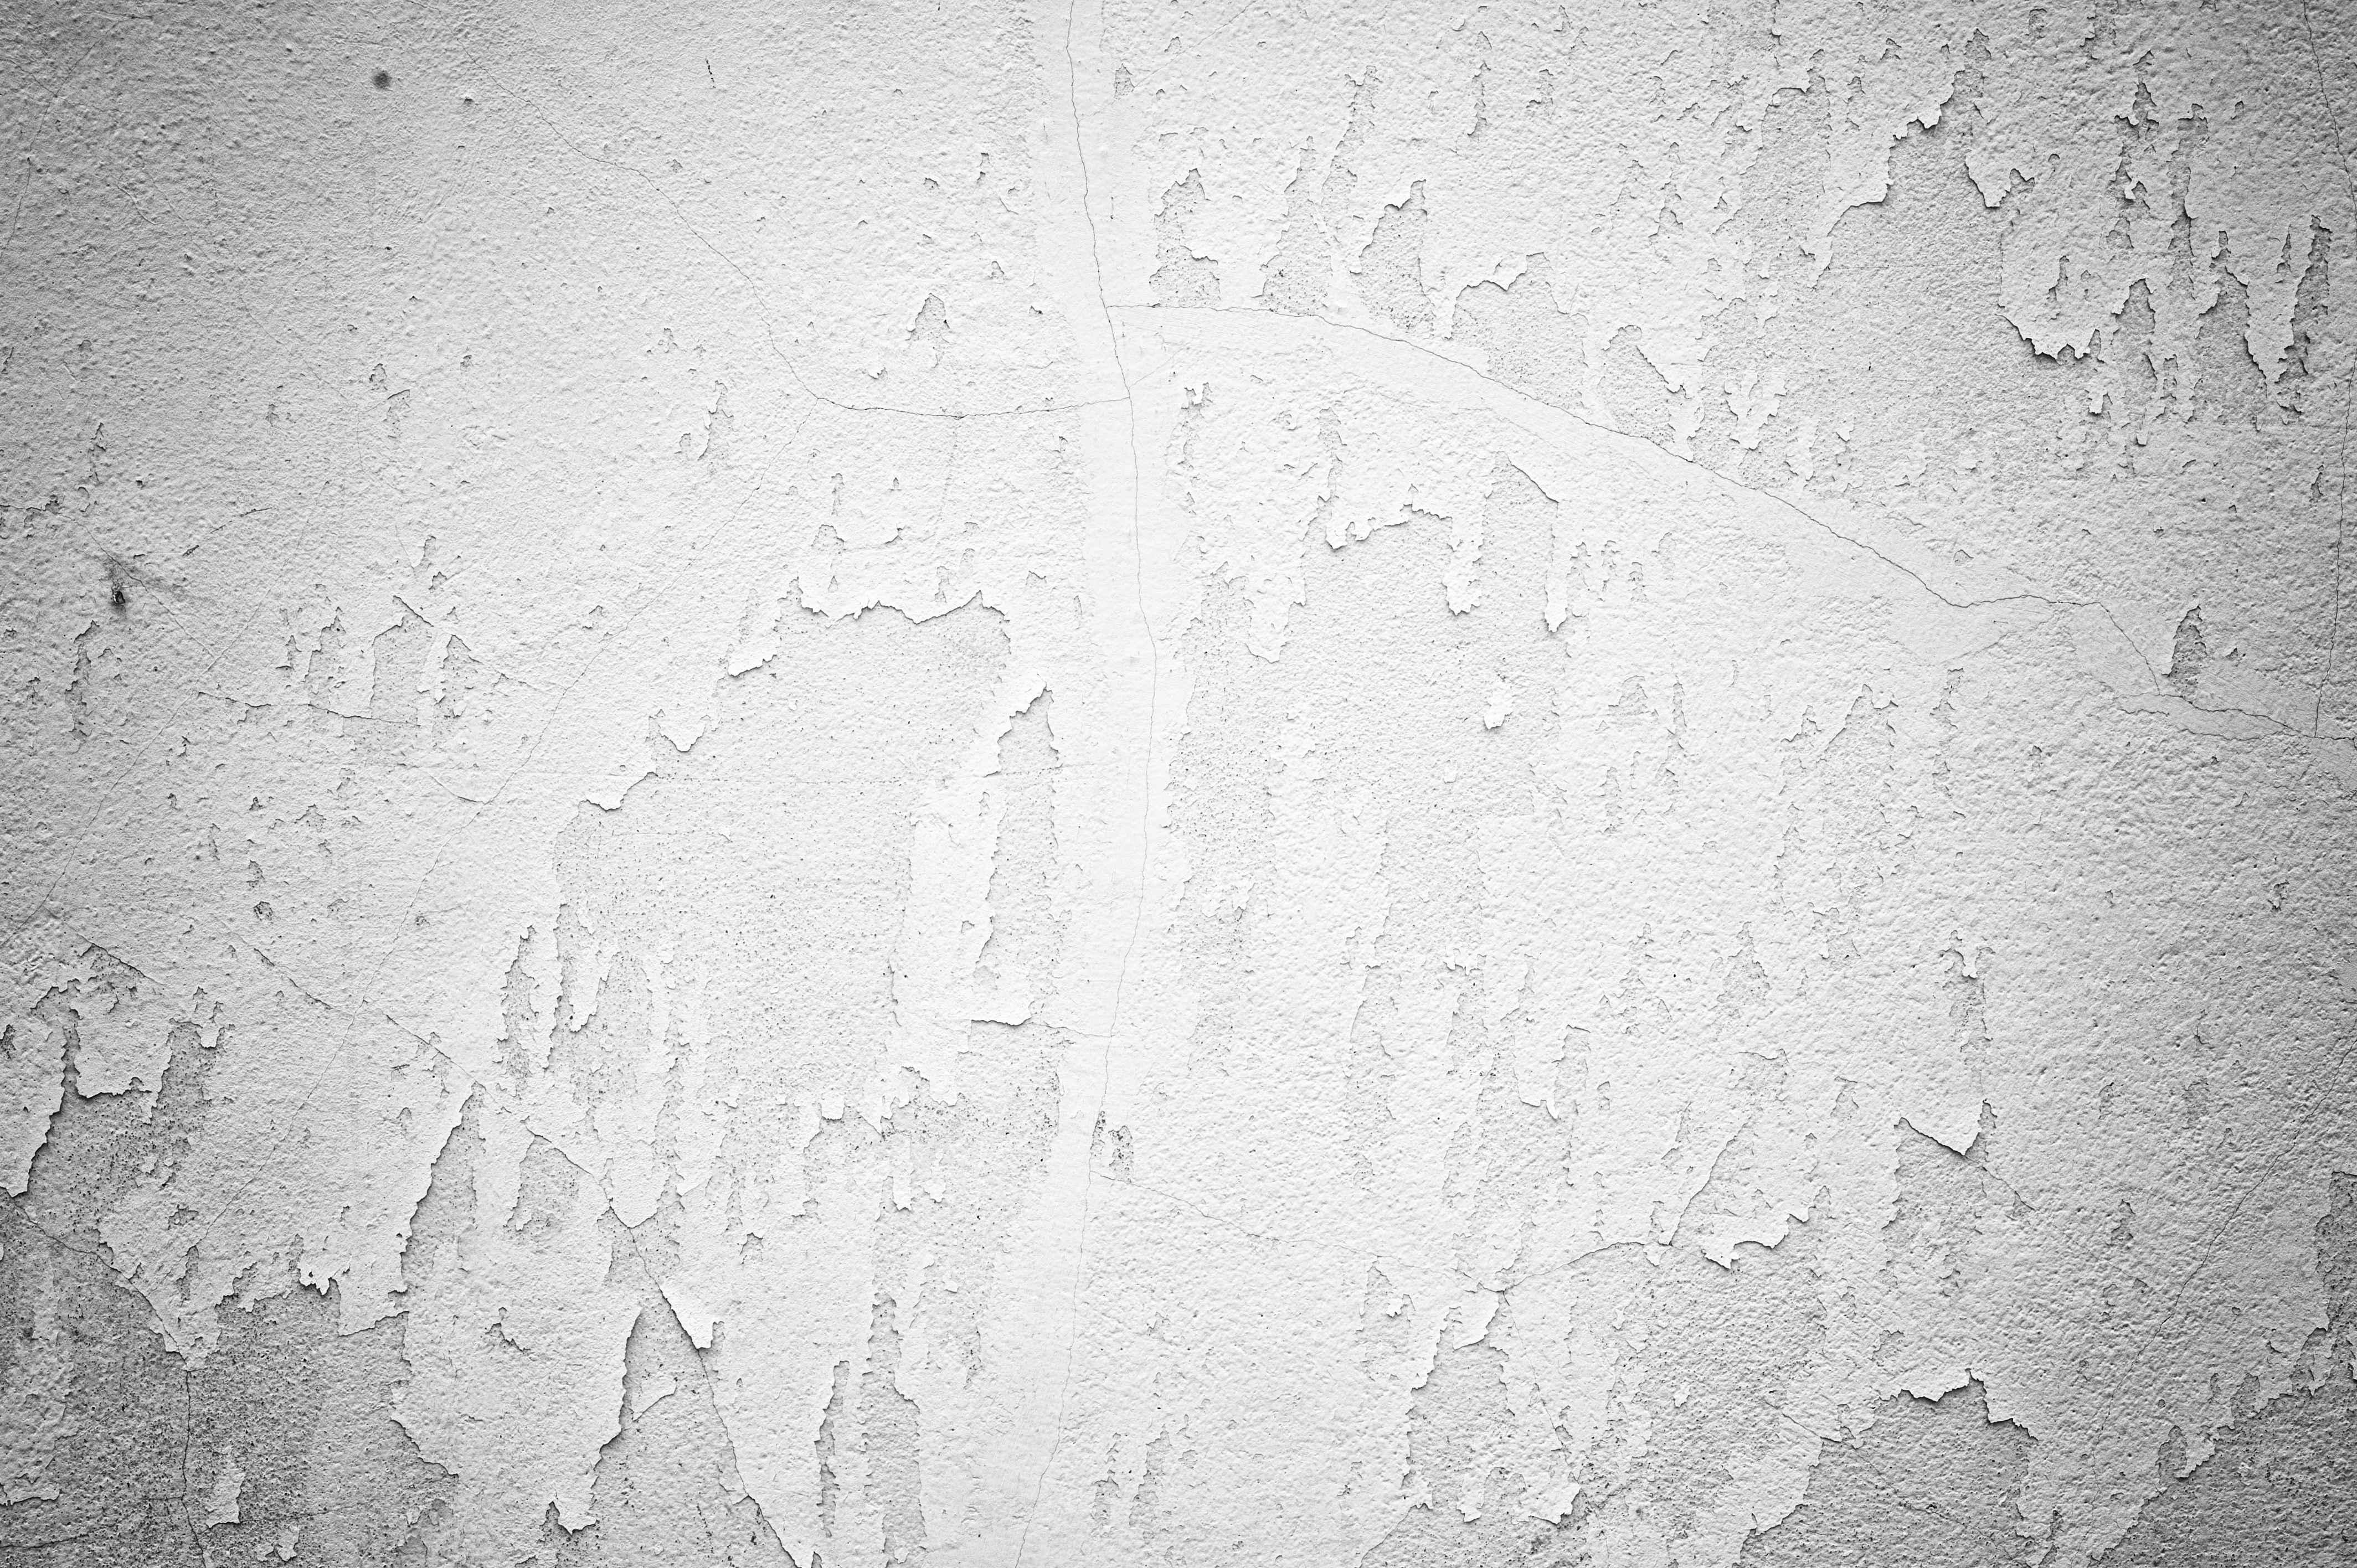
light, abstract, black and white, architecture, white, house, texture, floor, building, old, wall, decoration, pattern, line, brown, dirty, grunge, exterior, monochrome, brick, decor, material, concrete, cracked, background, sketch, drawing, design, cement, aging, clay, crisp, backdrop, masonry, aged, plaster, dye, obsolete, joint, monochrome photography